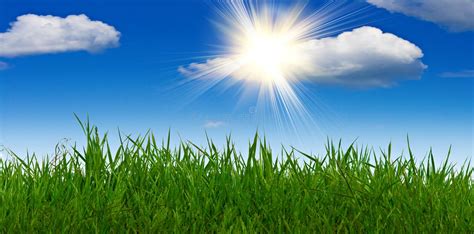
Weather: sun or clear